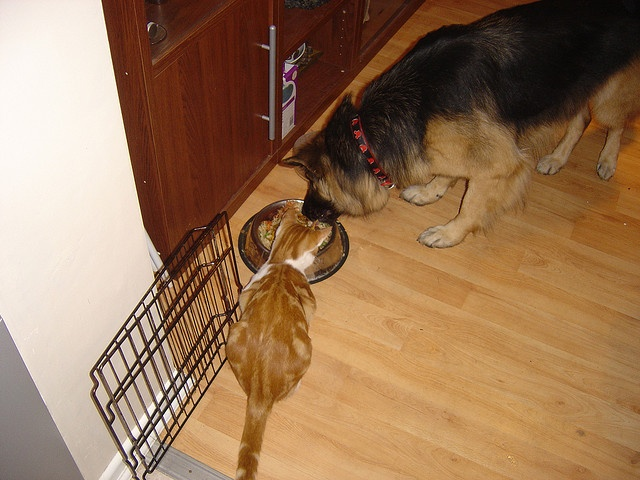
A large dog standing next to a  cat feeding on a bowl.
Friends share a meal on the floor together.
a cat and a dog eating out of the same bowl
A very big dog and a cute cat by the same food dish.
A cat and dog are sharing a meal together.